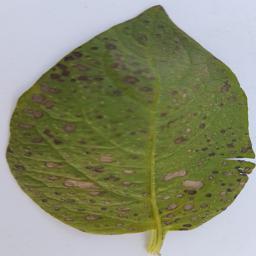
Etiqueta: Tizon_Temprano